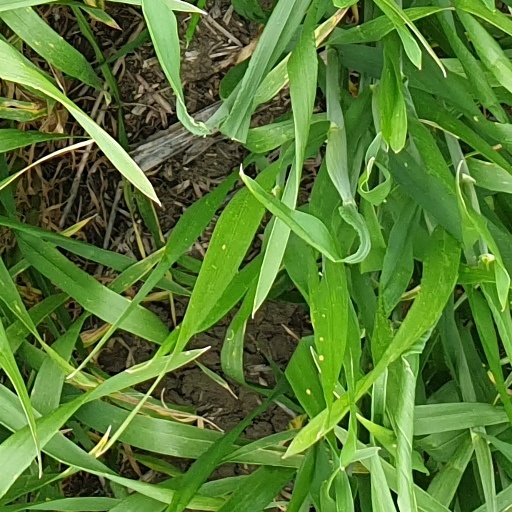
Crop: wheat